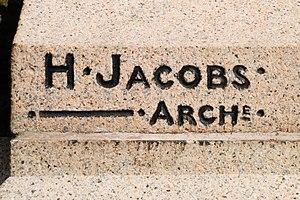
Belgique - Brabant wallon - Court-Saint-Étienne - Monument à Émile Henricot
Le Monument à Émile Henricot est un monument de l'époque Art nouveau également connu sous le nom de Monument Instruction et Travail et situé à Court-Saint-Étienne en Brabant wallon.